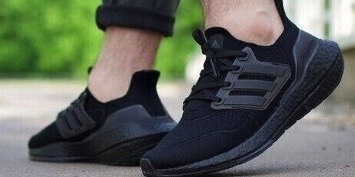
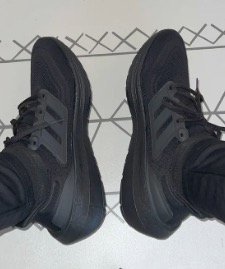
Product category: misc
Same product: yes